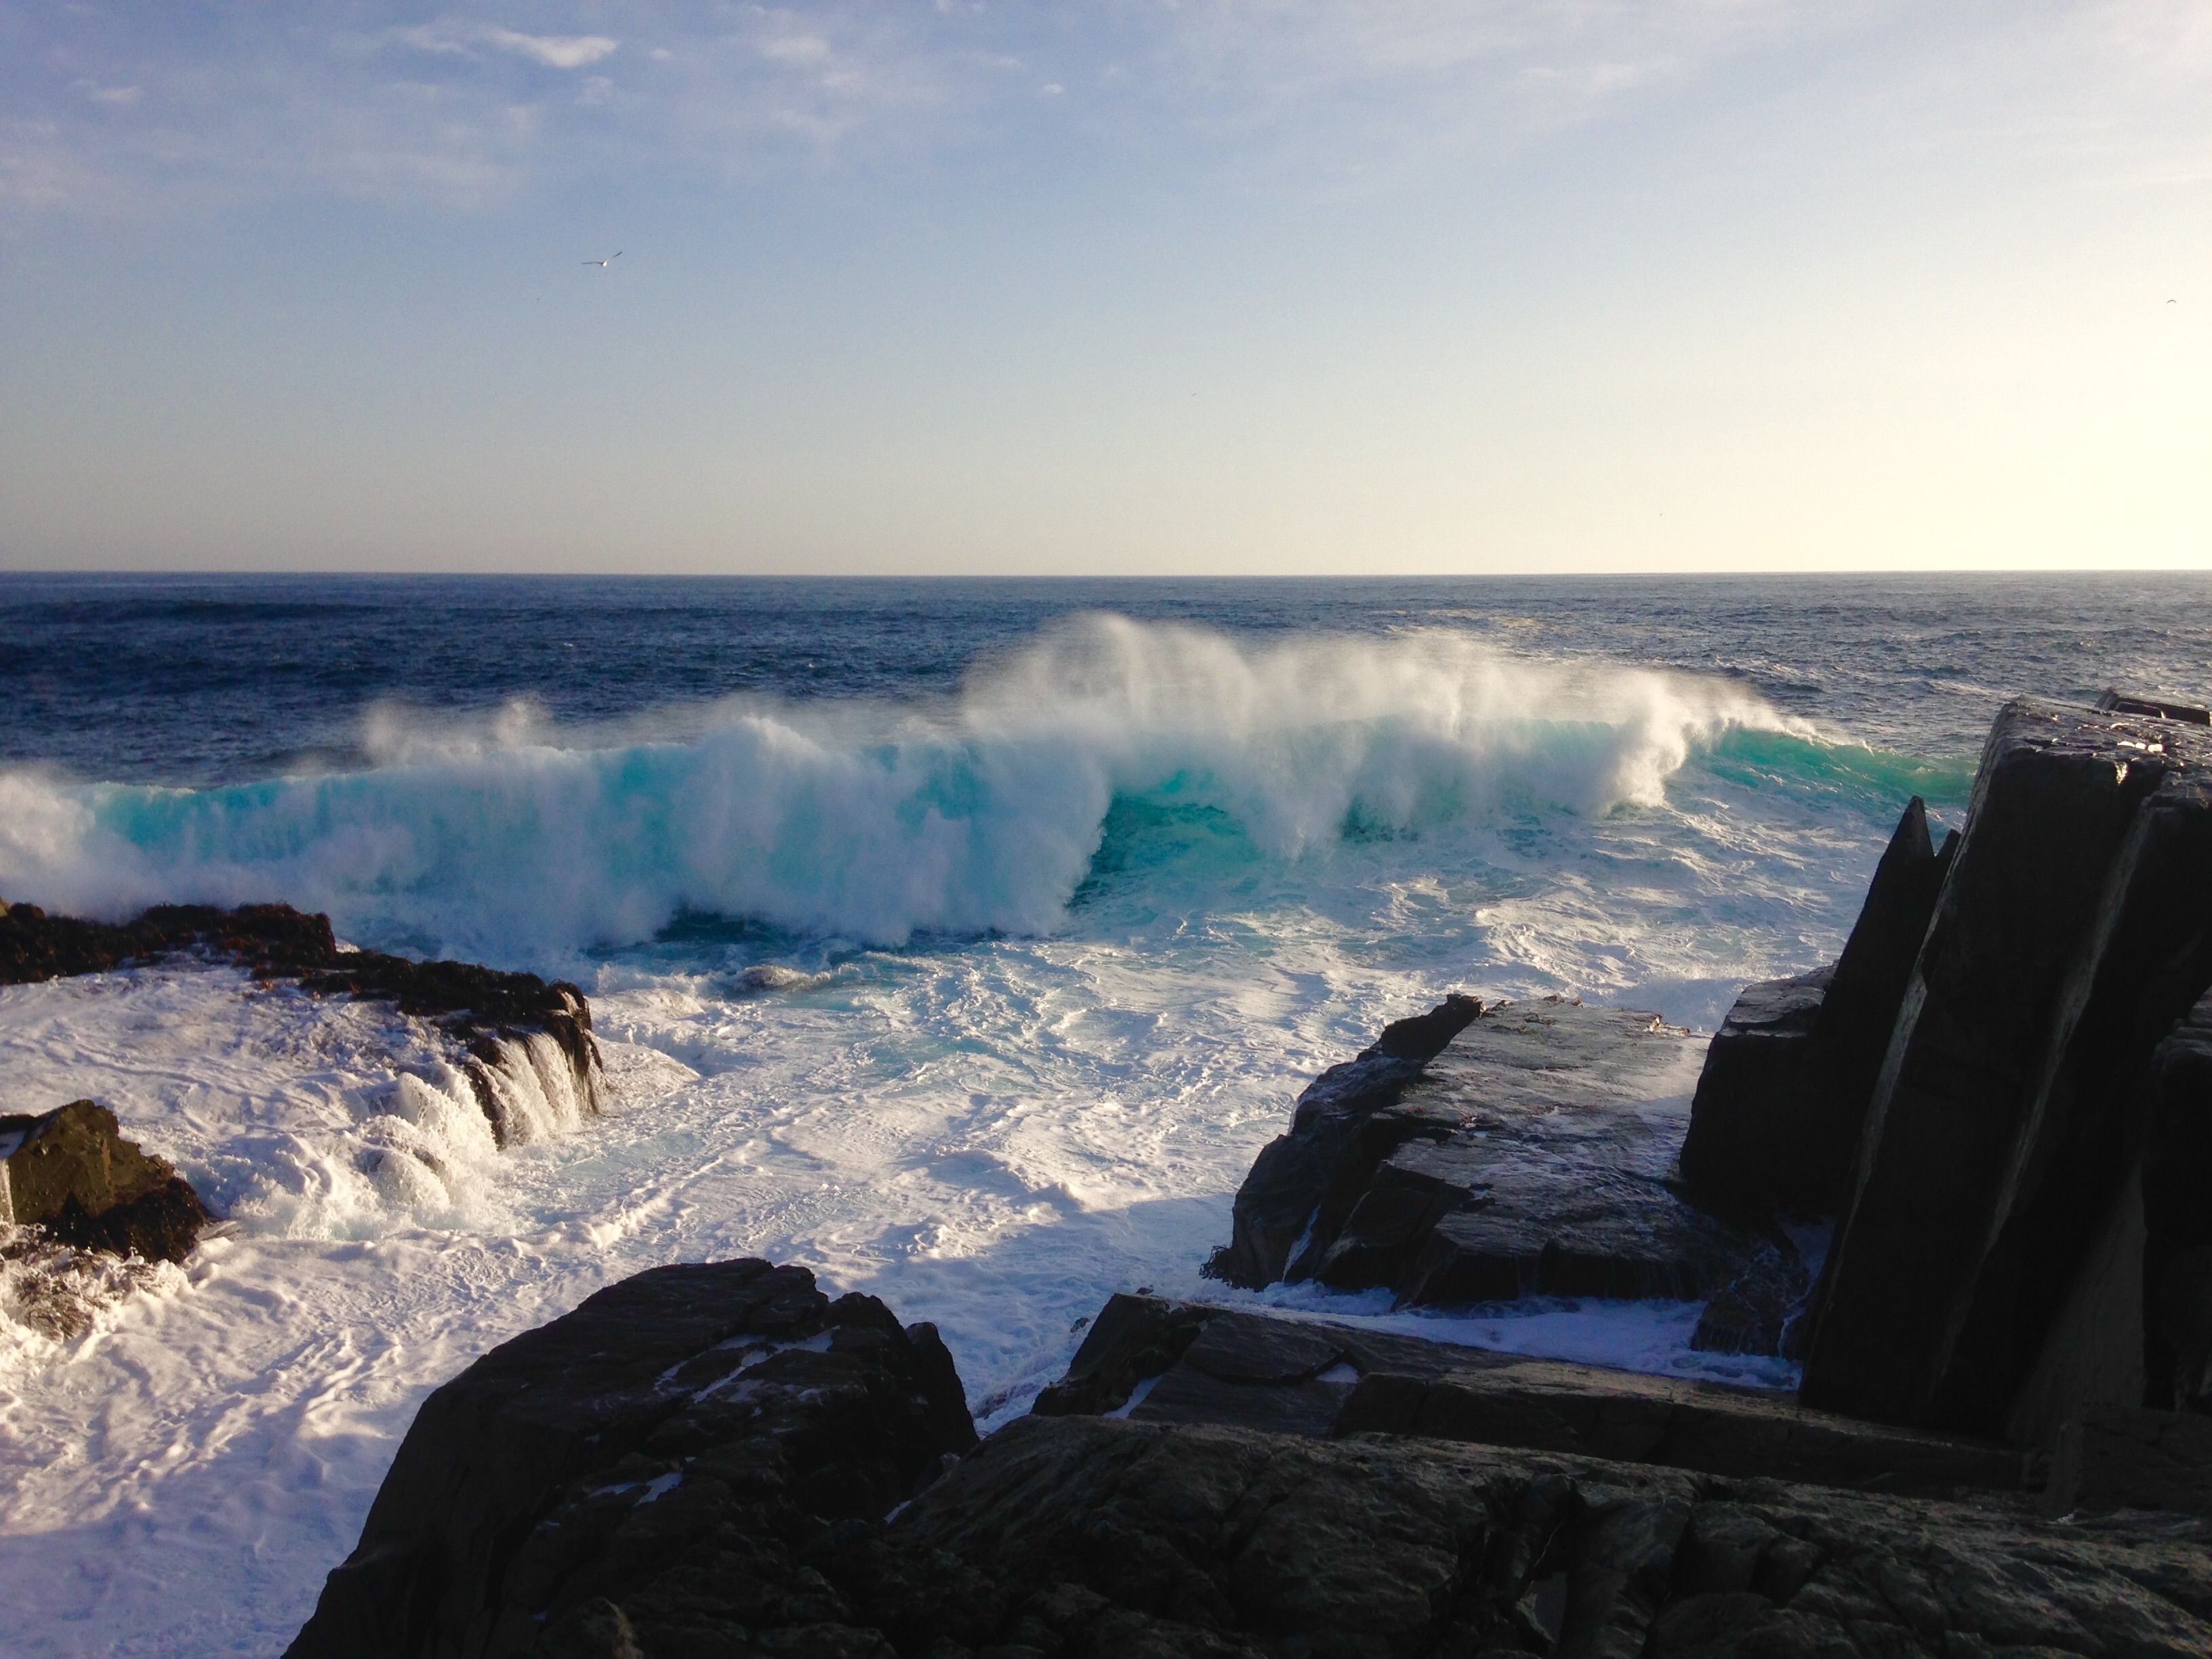
beach, sea, coast, water, rock, ocean, horizon, sunrise, sunset, morning, shore, wave, dawn, cliff, dusk, ice, bay, arctic, terrain, body of water, cape, atmospheric phenomenon, wind wave